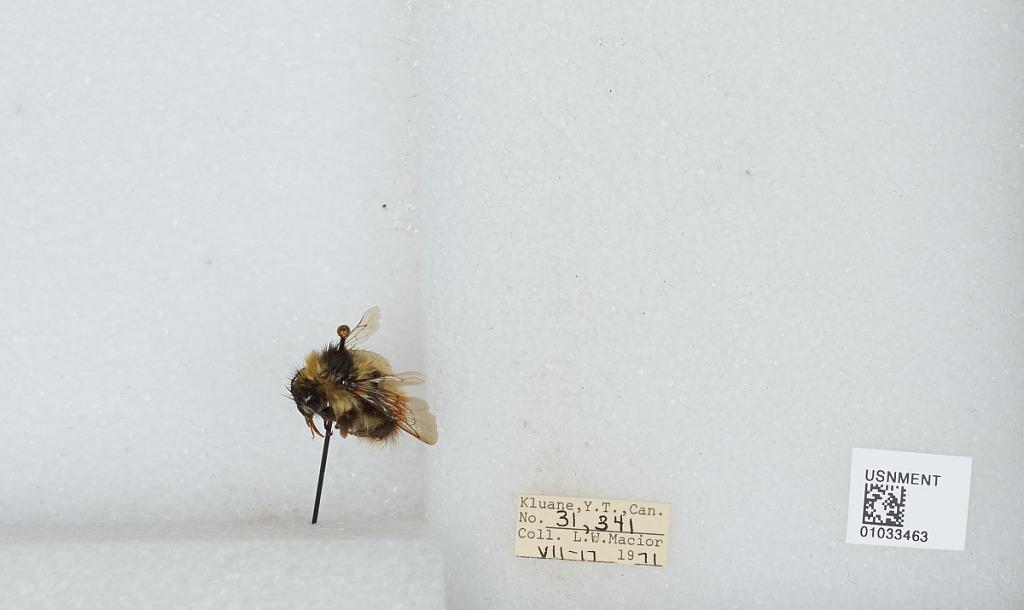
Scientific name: Bombus (Pyrobombus) sylvicola Kirby
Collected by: L. Macior
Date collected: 1971-7-17
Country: Canada
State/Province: Yukon Territory
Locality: Kluane
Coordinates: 60.75, -139.5